Architecture of India

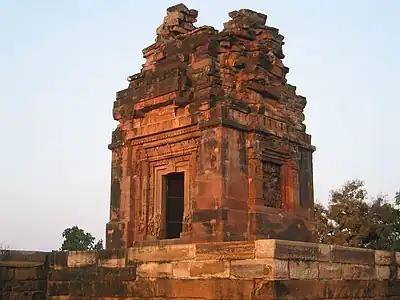
Dashavatara Temple, Deogarh is a Vishnu Hindu temple built during the early 6th century, near the end of the Gupta period.

The Gupta period chiefly represented a hiatus in Indian rock-cut architecture; the first wave of construction was completed before the empire was assembled, and the second wave began in the late 5th century, after its end. For example, an early group of the Ajanta Caves was crafted by 220 CE and a later group was made around 460 CE. Nonetheless, most of the first surviving free-standing structures in India are accredited to the Gupta period, in particular, the beginnings of Hindu temple architecture. As Milo Beach writes, "Under the Guptas, India was quick to join the rest of the medieval world in a passion for housing precious objects in stylized architectural frameworks", the "precious objects" primarily suggesting the icons of gods.